Pristina

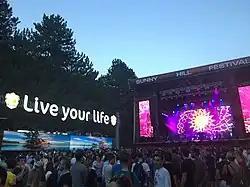
Sunny Hill Festival in the first year (2018)

Albanian music is considered to be very rich in genres and their development. But before talking about genre development, a key point that has to be mentioned is without doubt the rich folklore of Kosovo most of which unfortunately has not been digitalized and saved in archives. The importance of folklore is reflected in two main keys, it is considered a treasure" of cultural heritage of our country and it helps to enlighten the Albanian history of that time, and the importance of that is of a high level especially when mentioning the circumstances of our territory in that time. Folklore has also served as inspiration and influence in many fields including music composition in the next generations One of the most notable and very first composers, Rexho Mulliqi in whose work, folklore inspiration and influence is very present.